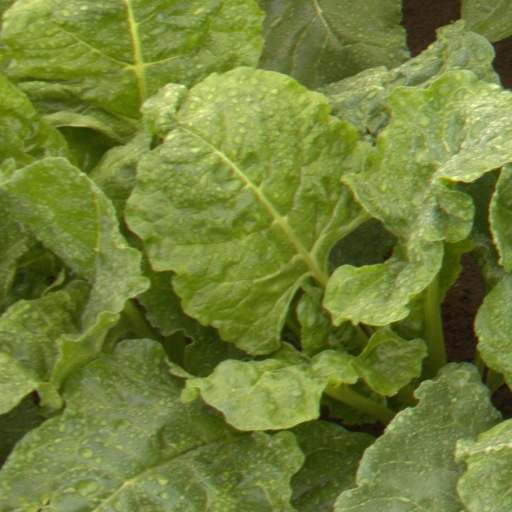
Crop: sugar beet